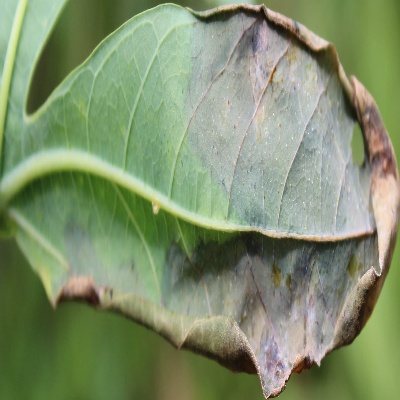
Crop: Cassava
Condition: bacterial blight